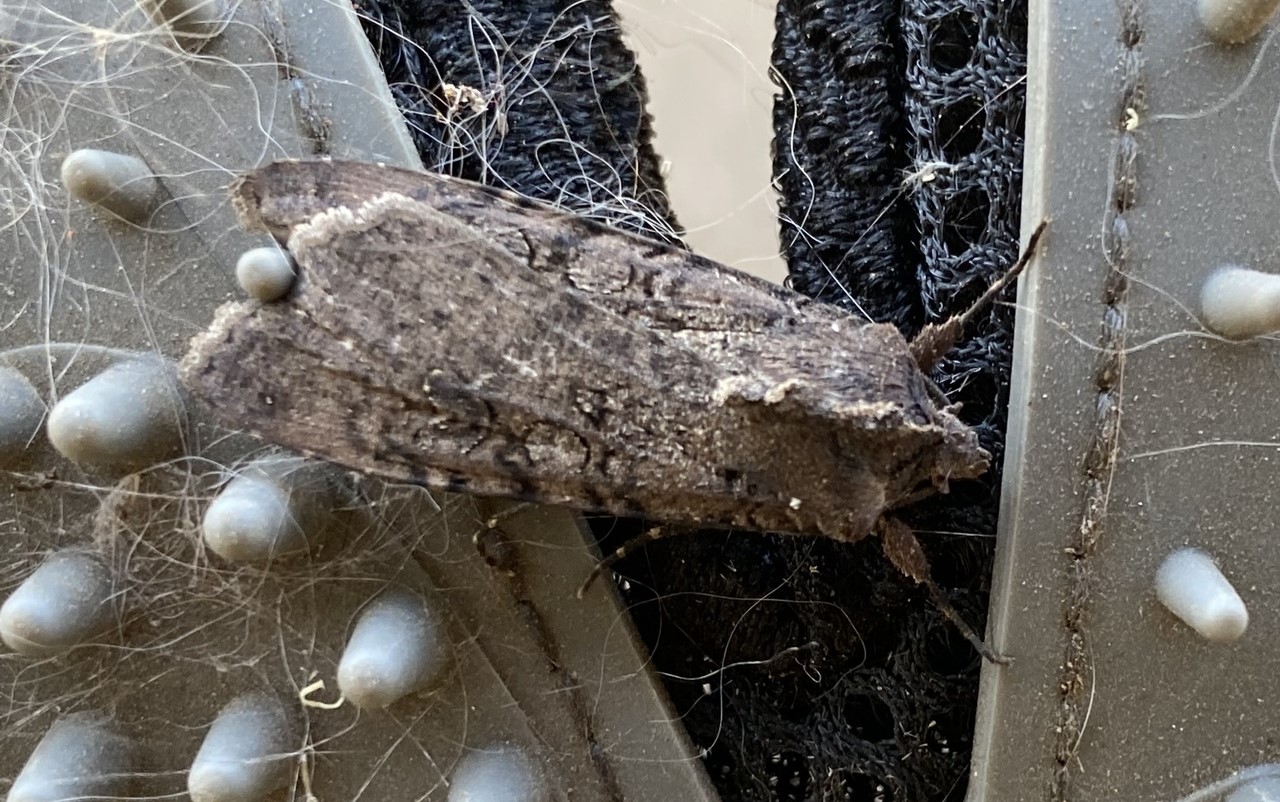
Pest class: cutworms